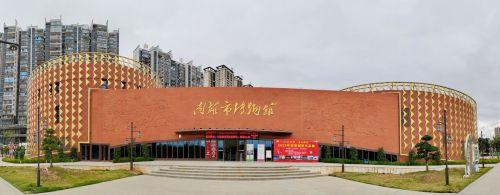
地标名称：南雄市博物馆新馆
所在城市：韶关市·南雄市